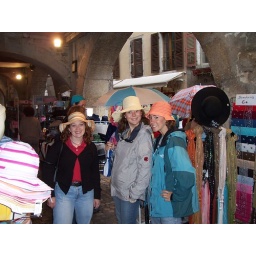
There was a litle market in Annecy and we tried on hats - I bought one for my Mom